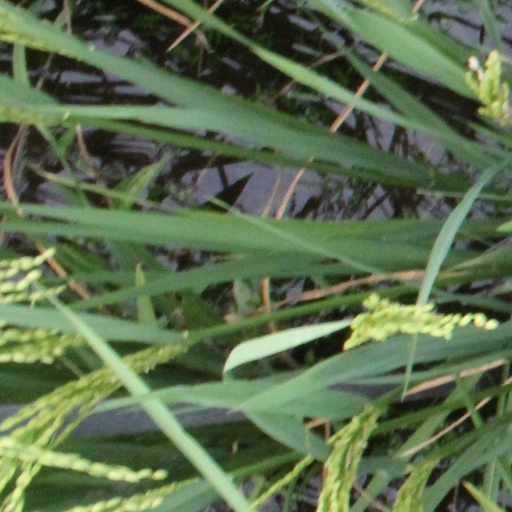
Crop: rice